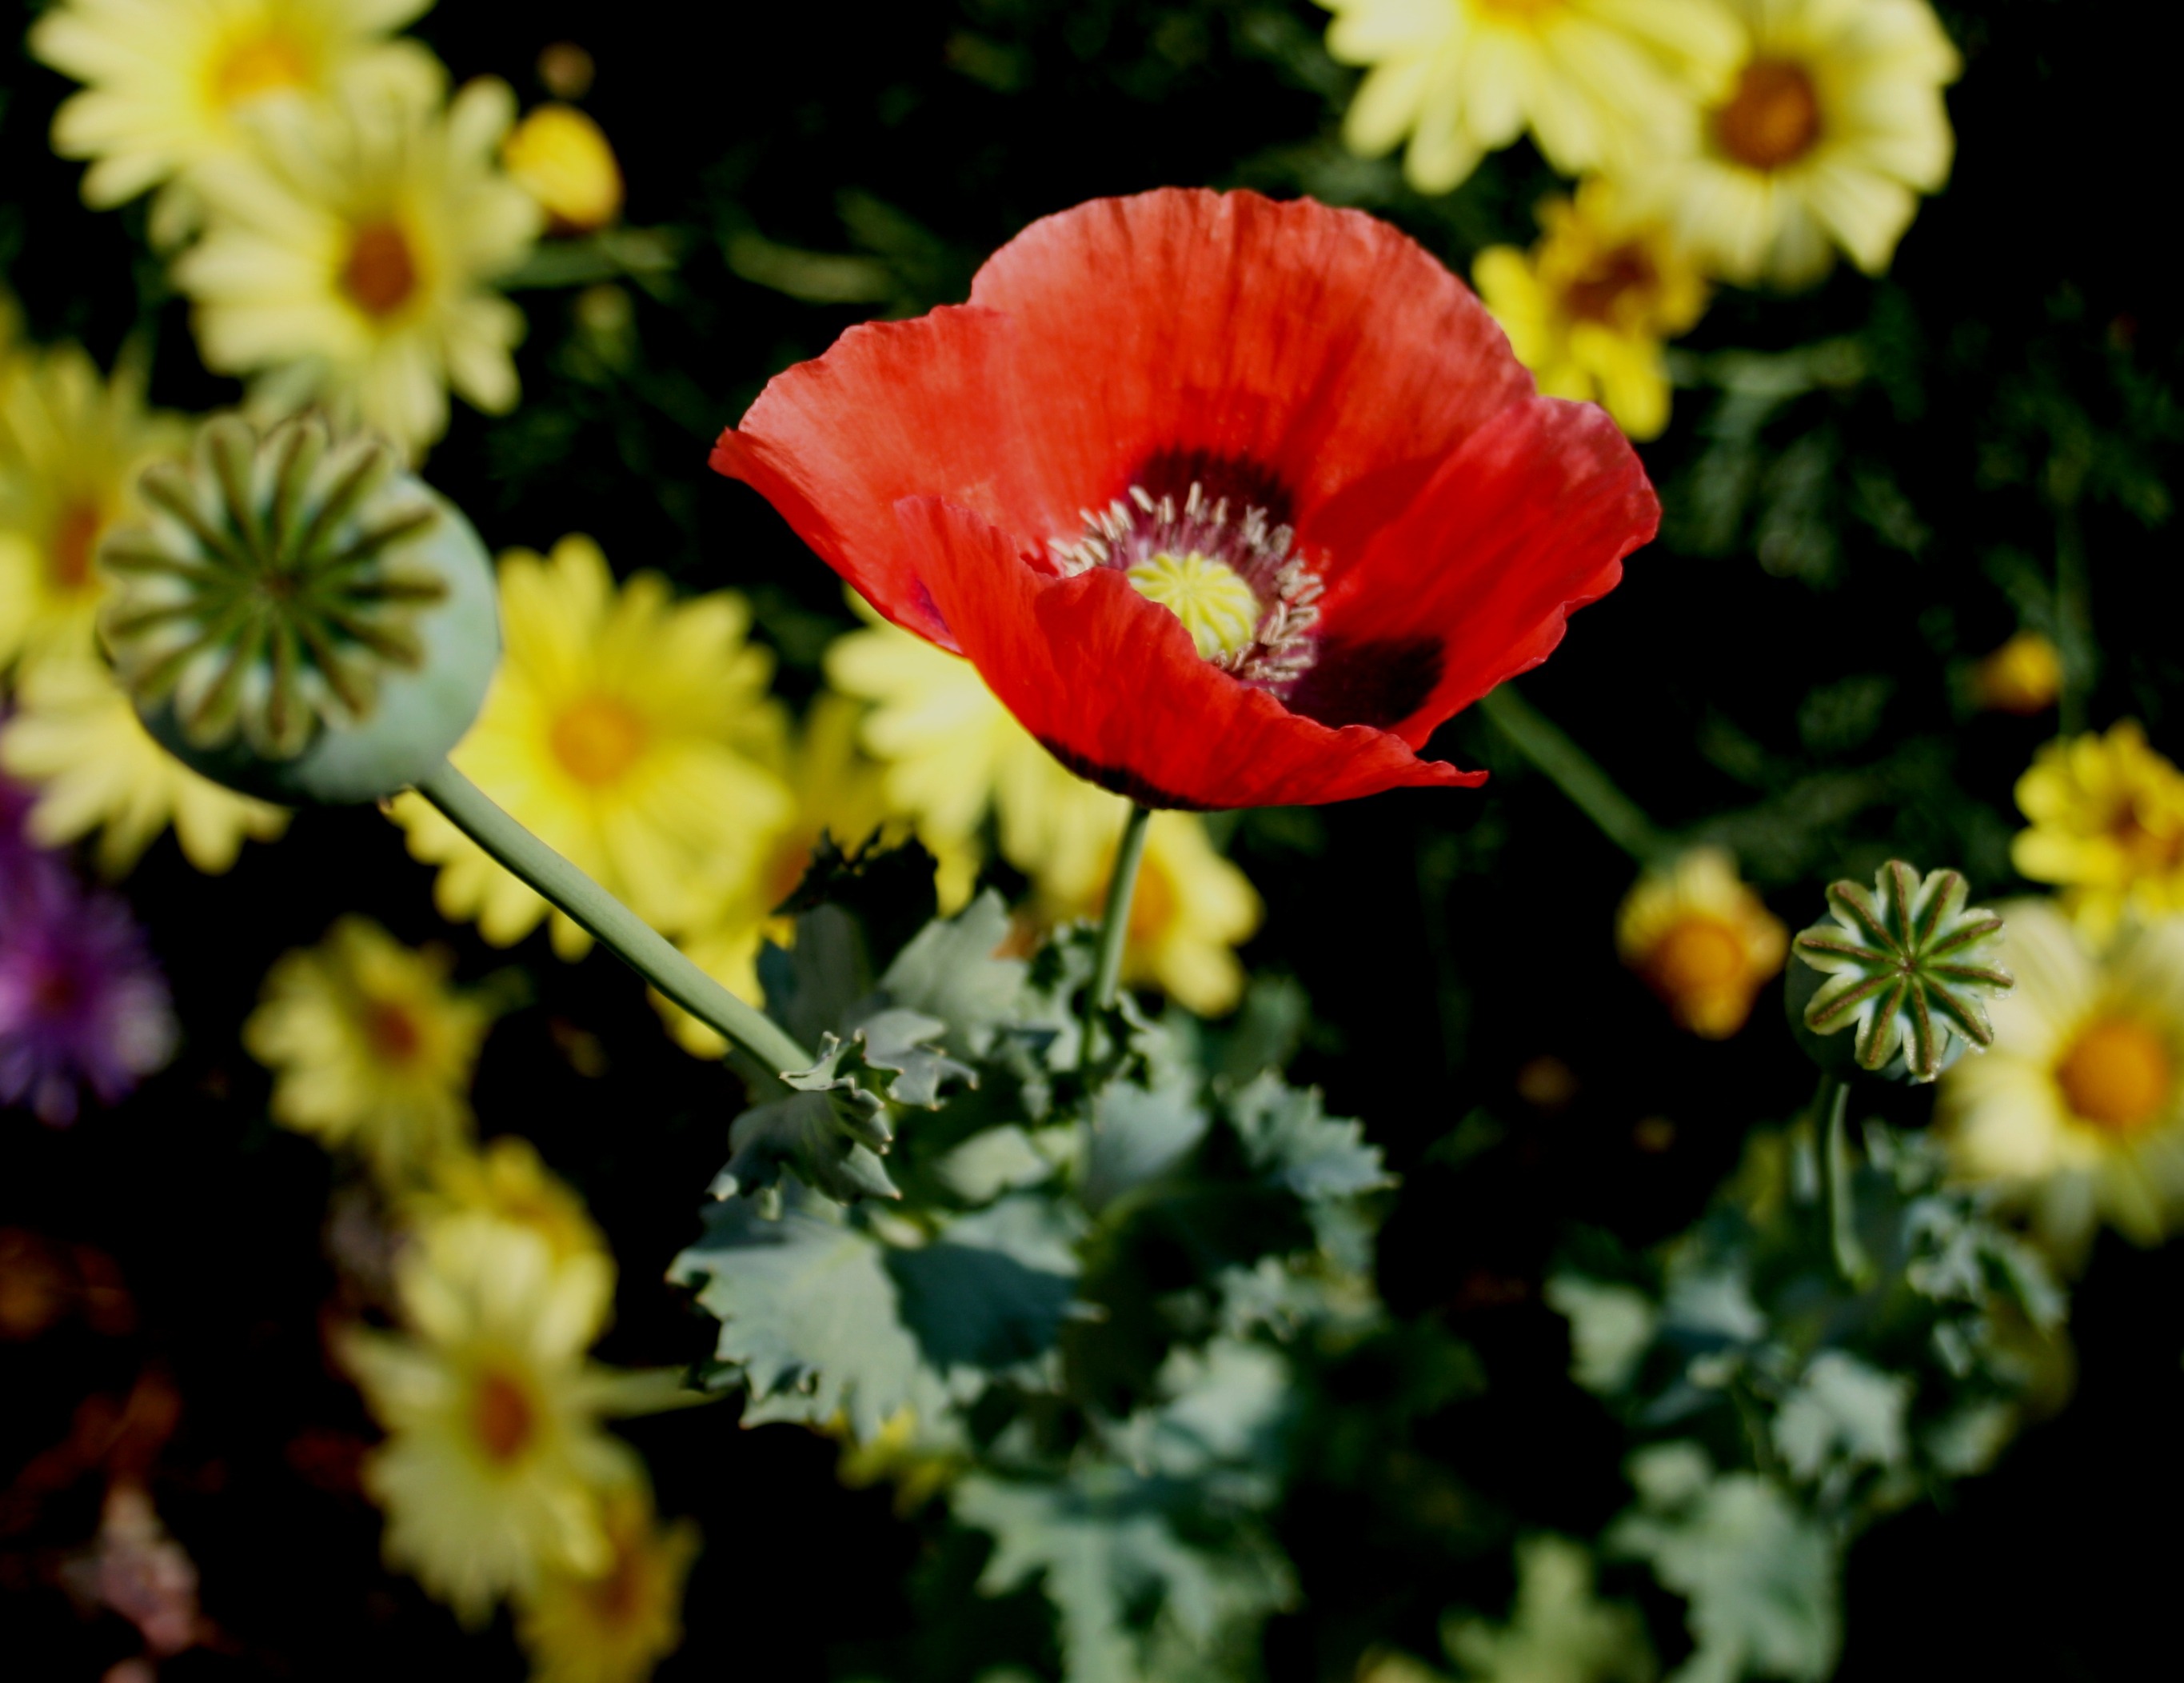
nature, blossom, plant, flower, petal, red, botany, yellow, garden, flora, wildflower, flowers, happy, bright, daisies, poppy, delicate, macro photography, flowering plant, annual plant, land plant